Girih

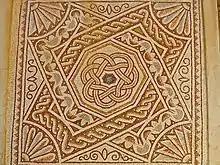
2nd century Roman mosaic in Roman Theatre at Bosra with curvilinear knot patterns

The girih style of ornamentation is thought to have been inspired by 2nd century AD Syrian Roman knotwork patterns. These had curvilinear interlaced strapwork with three-fold rotational symmetry. The Umayyad Mosque (709–715) in Damascus, Syria has window screens made of interlacing undulating strapwork in the form of six-pointed stars. Early examples of Islamic geometric patterns made of straight strap lines can be seen in the architecture of the surviving gateway of the Ribat-i Malik caravanserai, Uzbekistan, built in 1078. The wild application of girih on architectures should credit to the close relationship between Islamic architecture, geometry, and craft. Architecture was classified in the field of practical geometry in the early Islamic period, and building projects always involve a muhandis (geometer). In addition, no clear border was established between science and craft; thus, the craftsmen usually followed the mathematicians’ principles and guidelines directly.